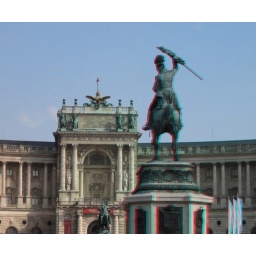
Hofburg in Vienna. Please use red cyan glasses to have the pleasure of real 3D stereophotography